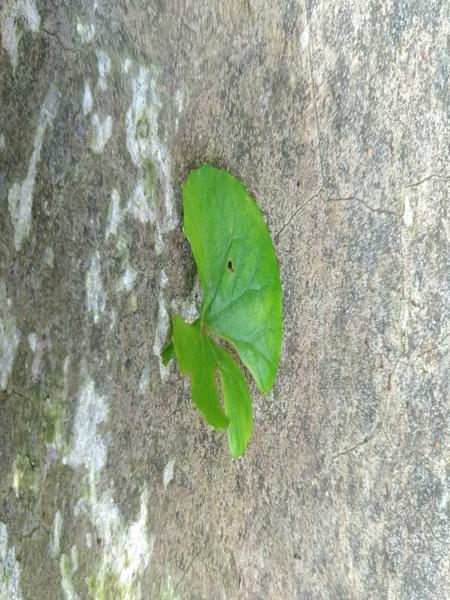
Plant: Bhrami